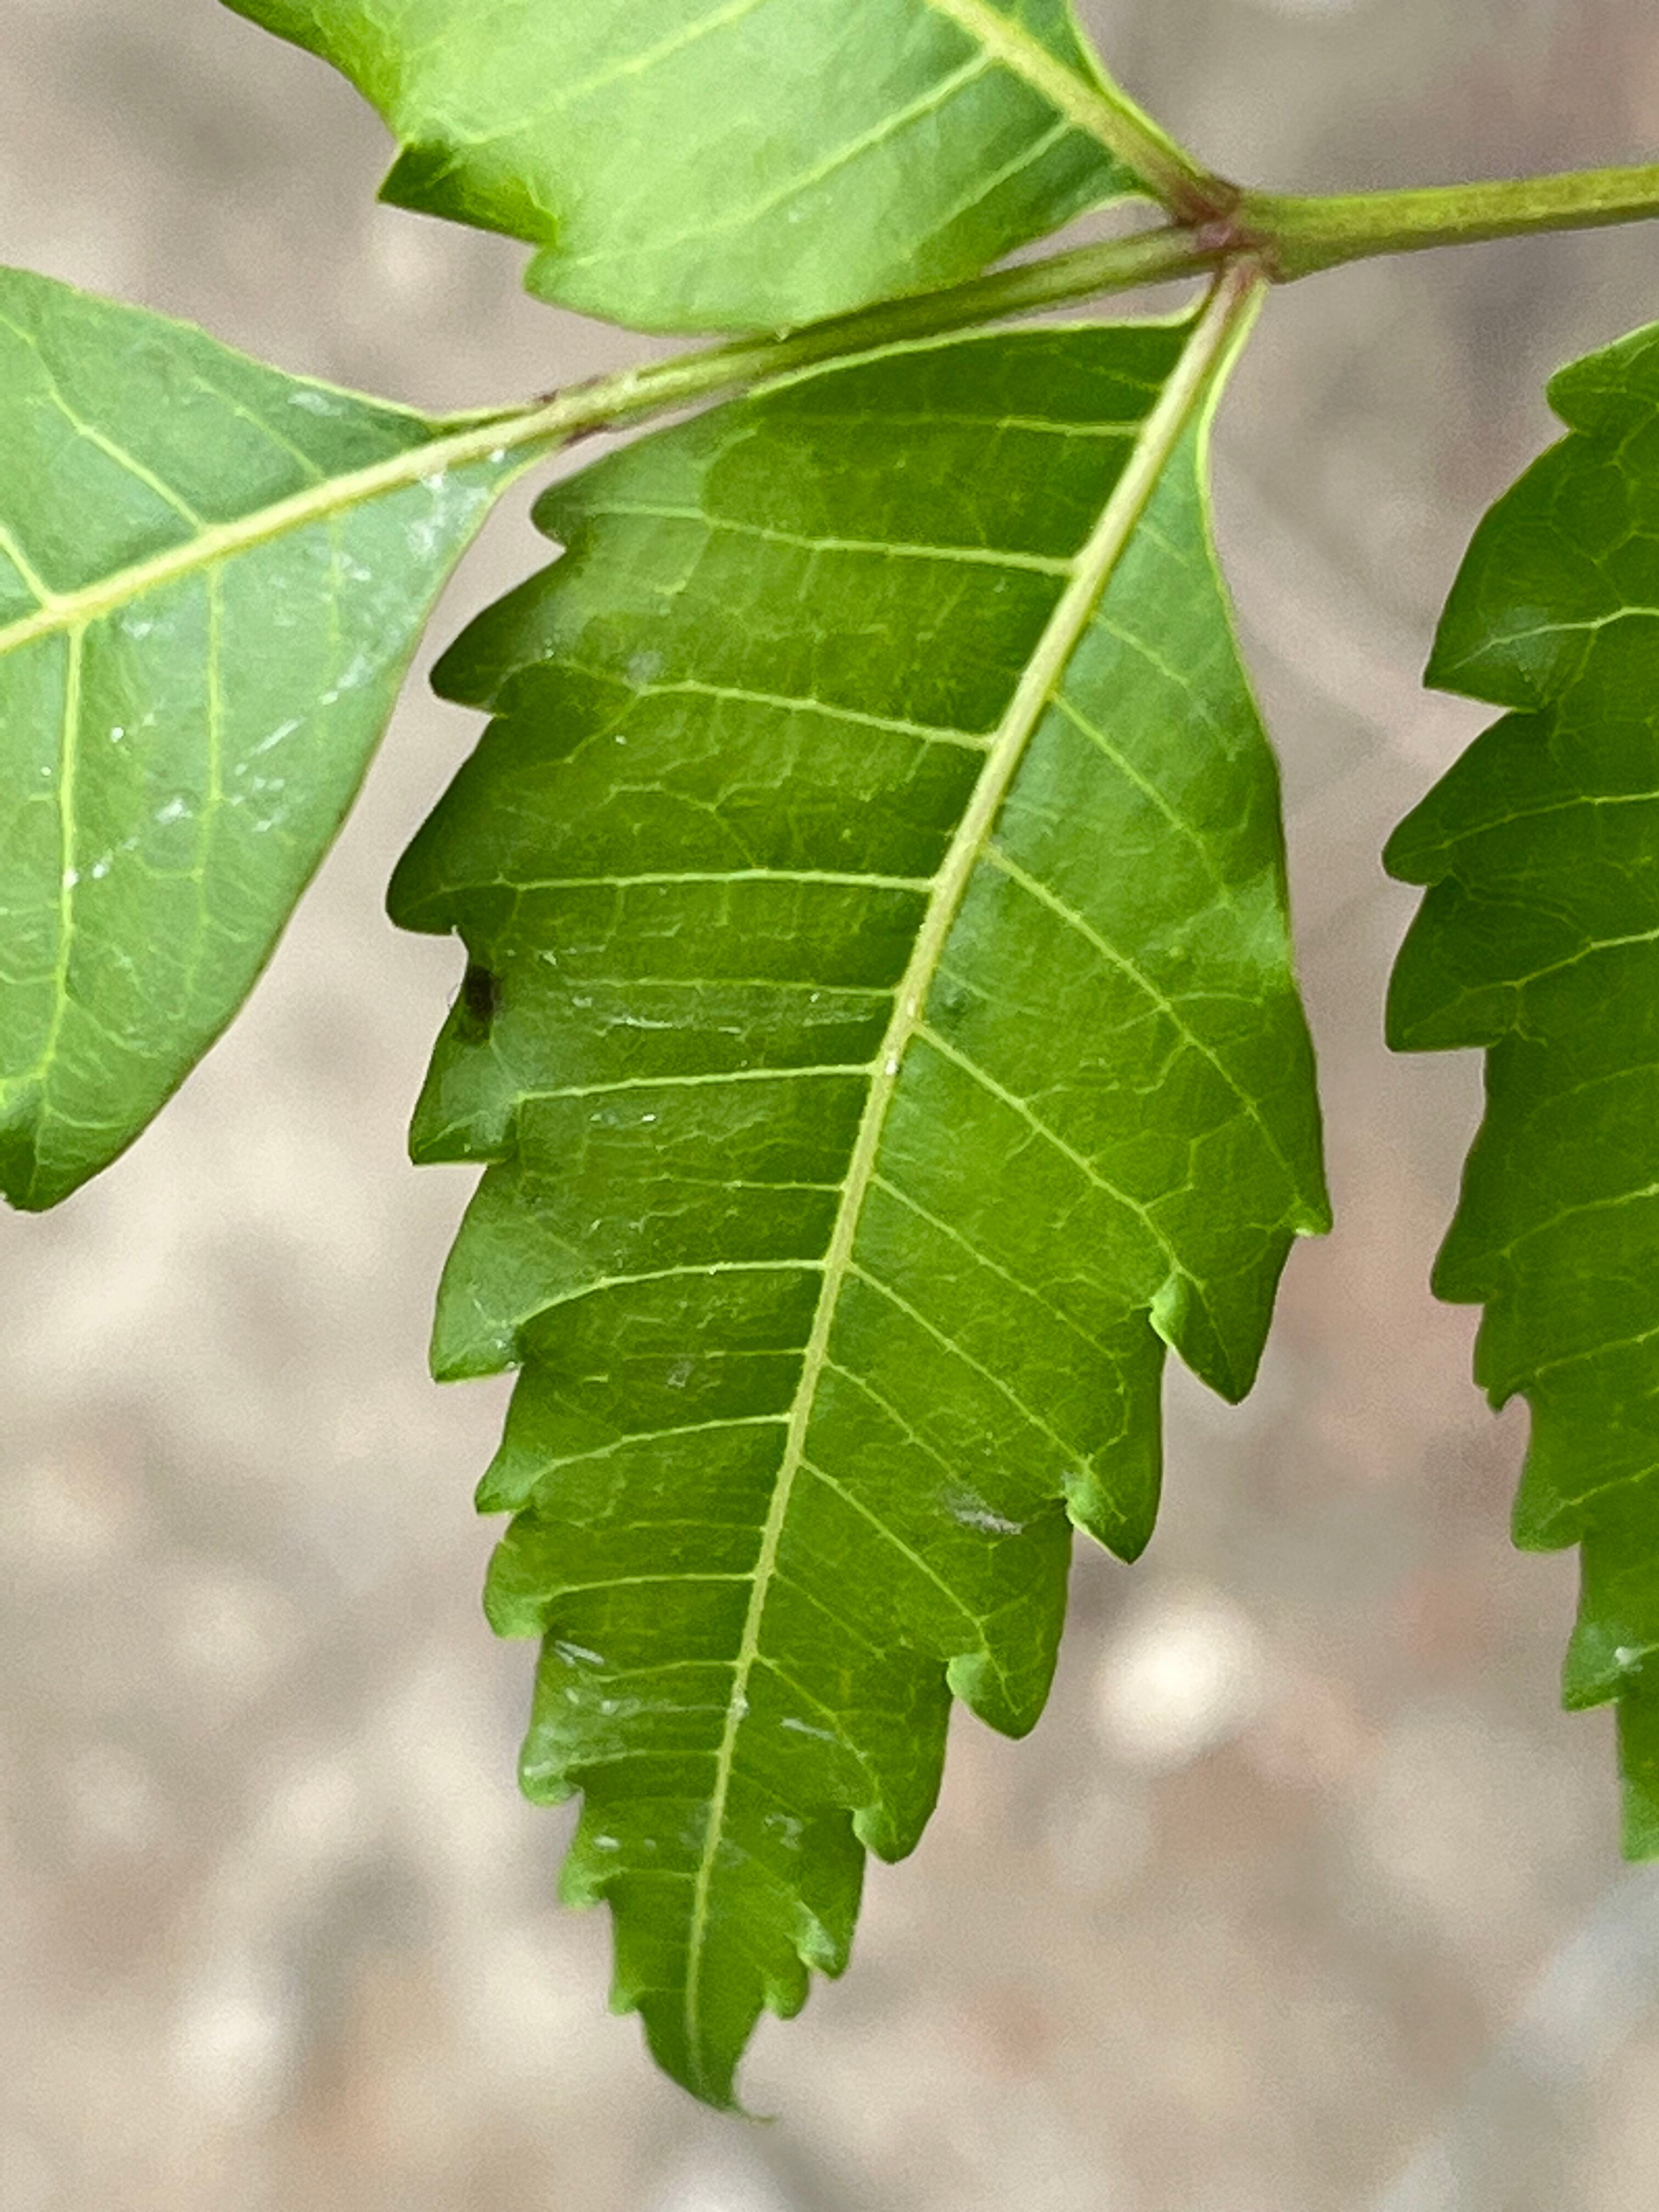
Plant species: azadirachta-indica